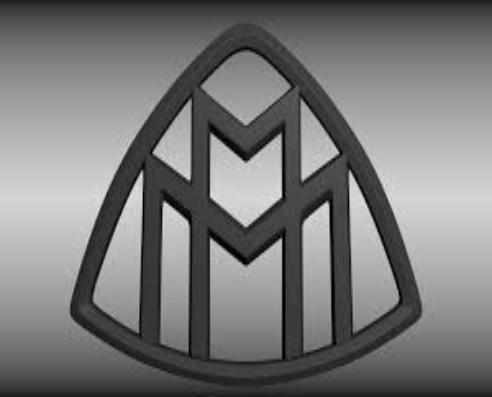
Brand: maybach-2
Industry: Transportation